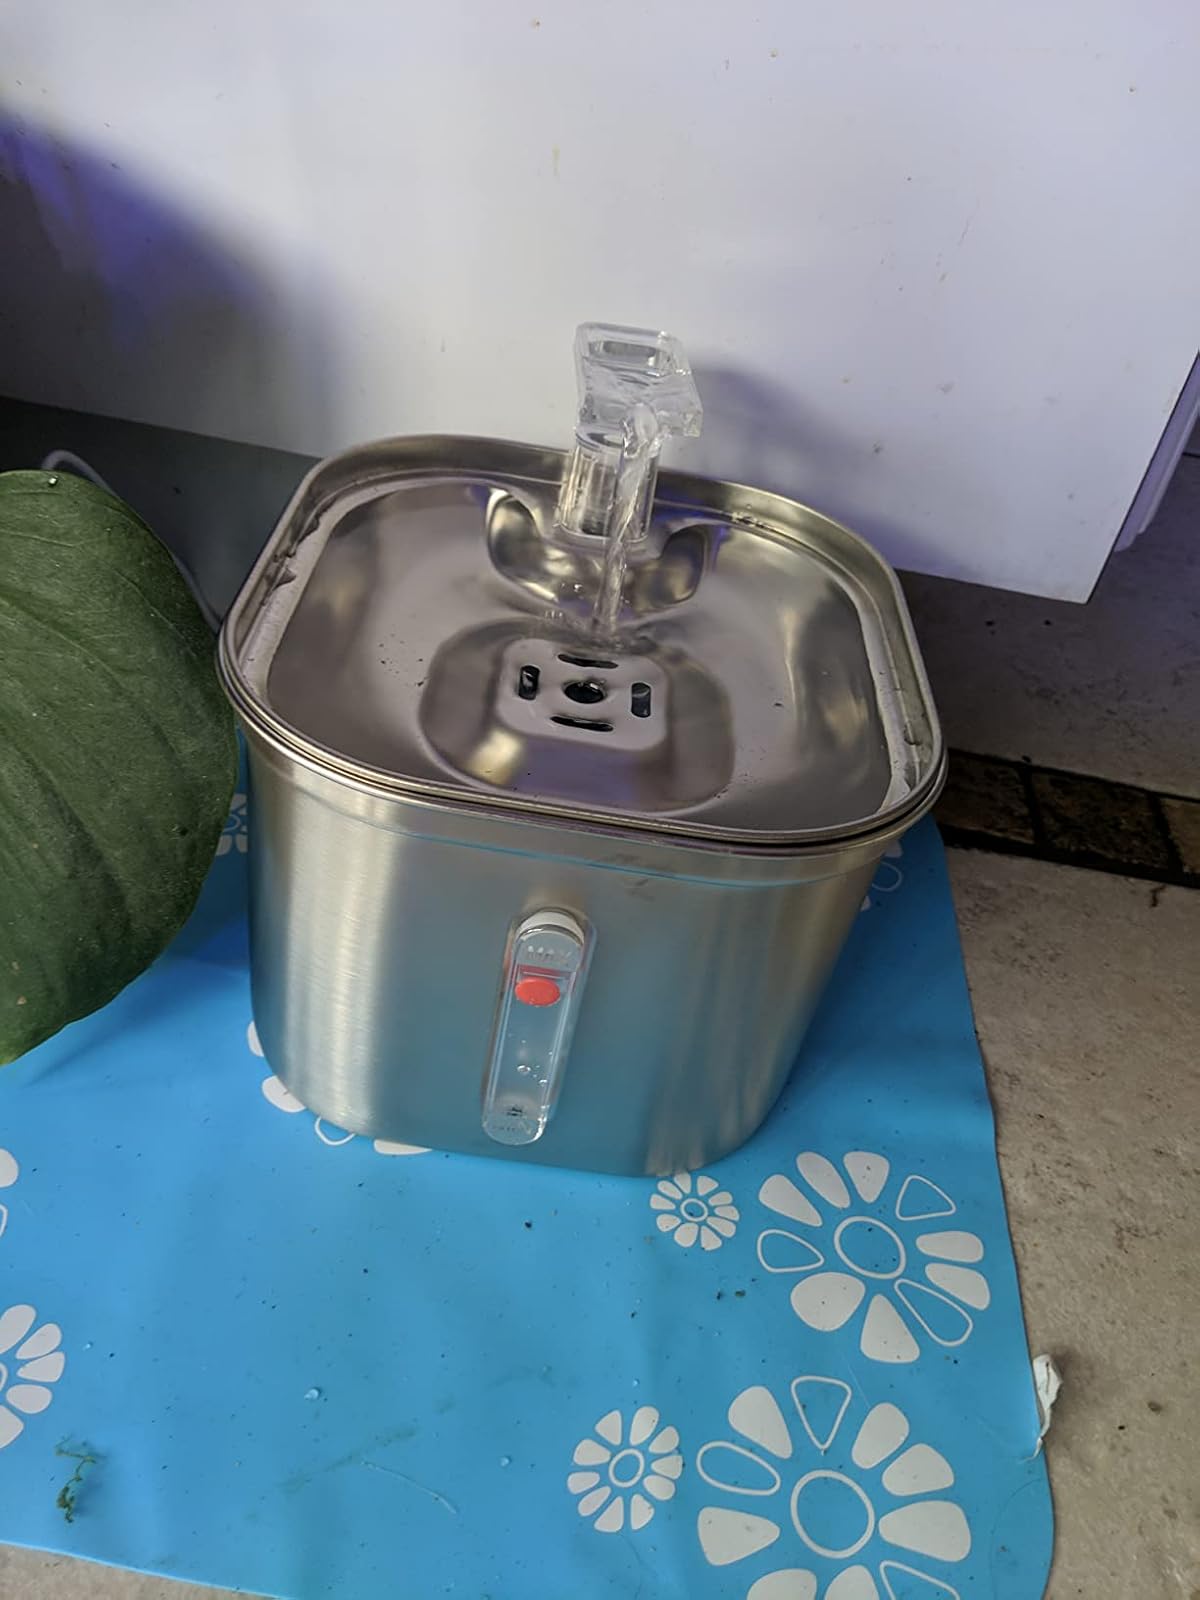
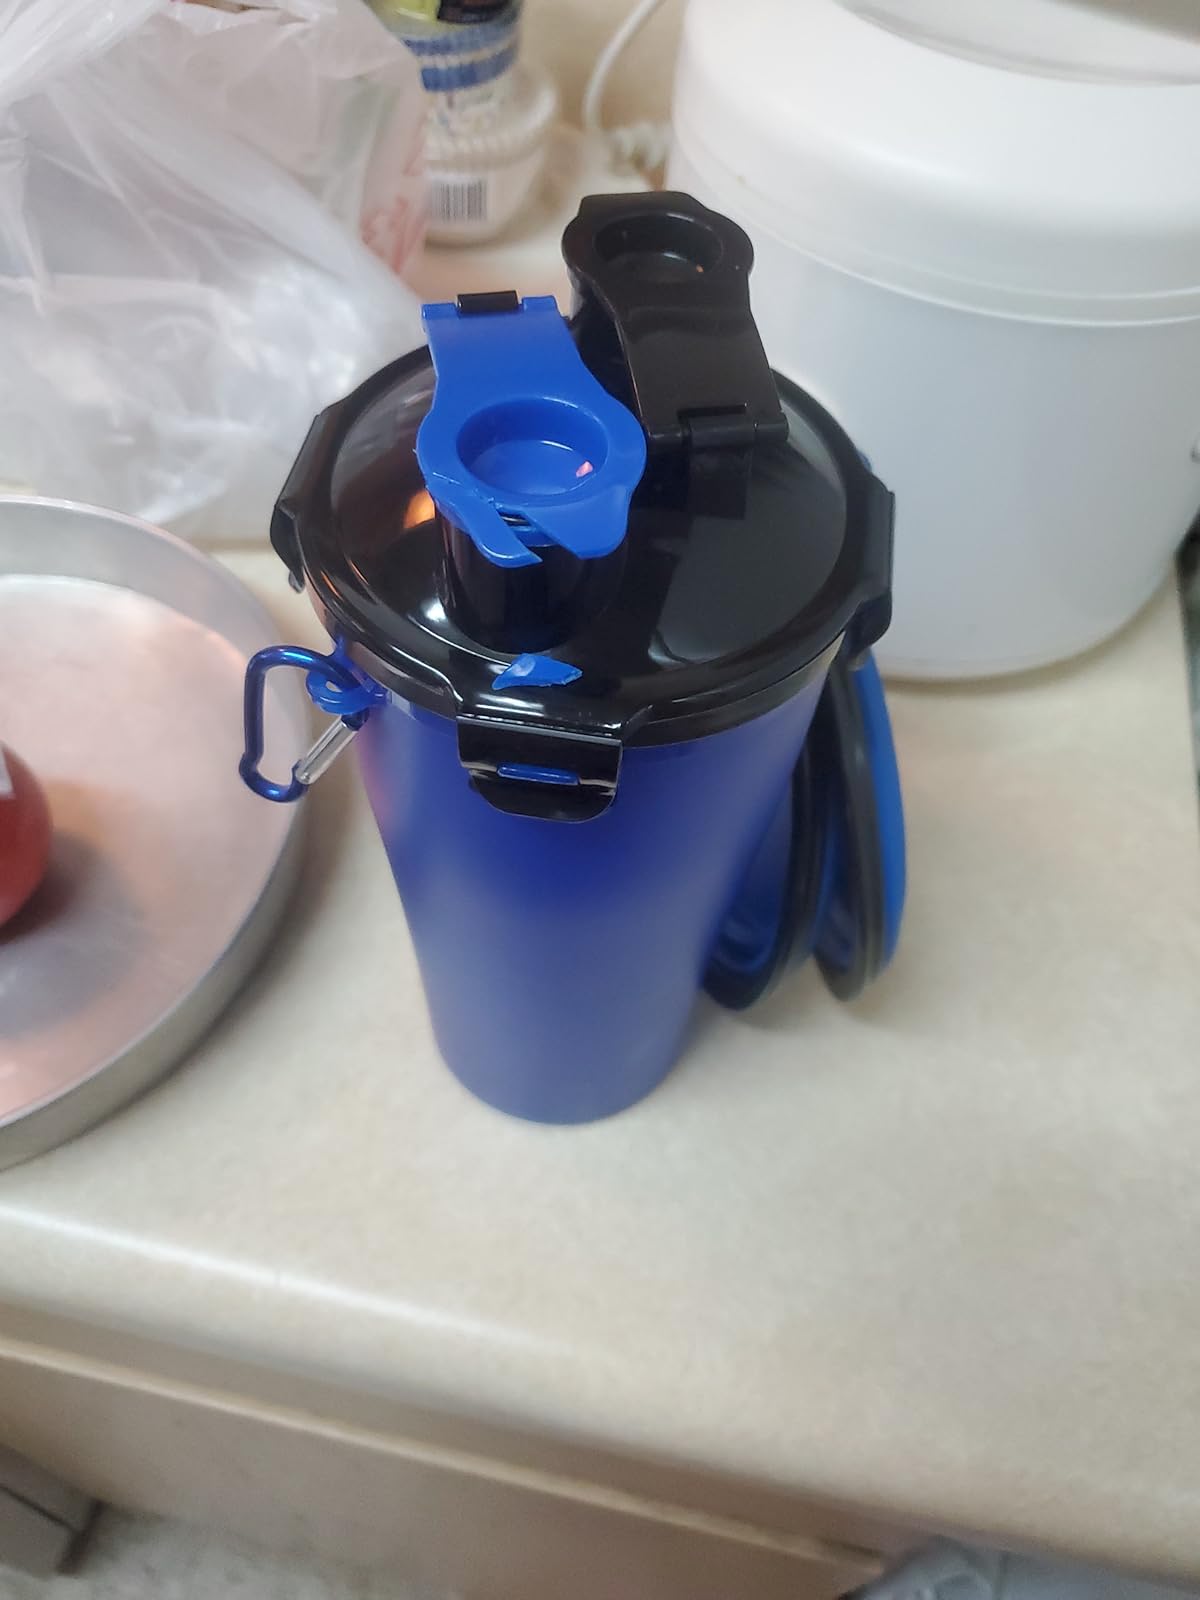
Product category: items_bowl
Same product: no